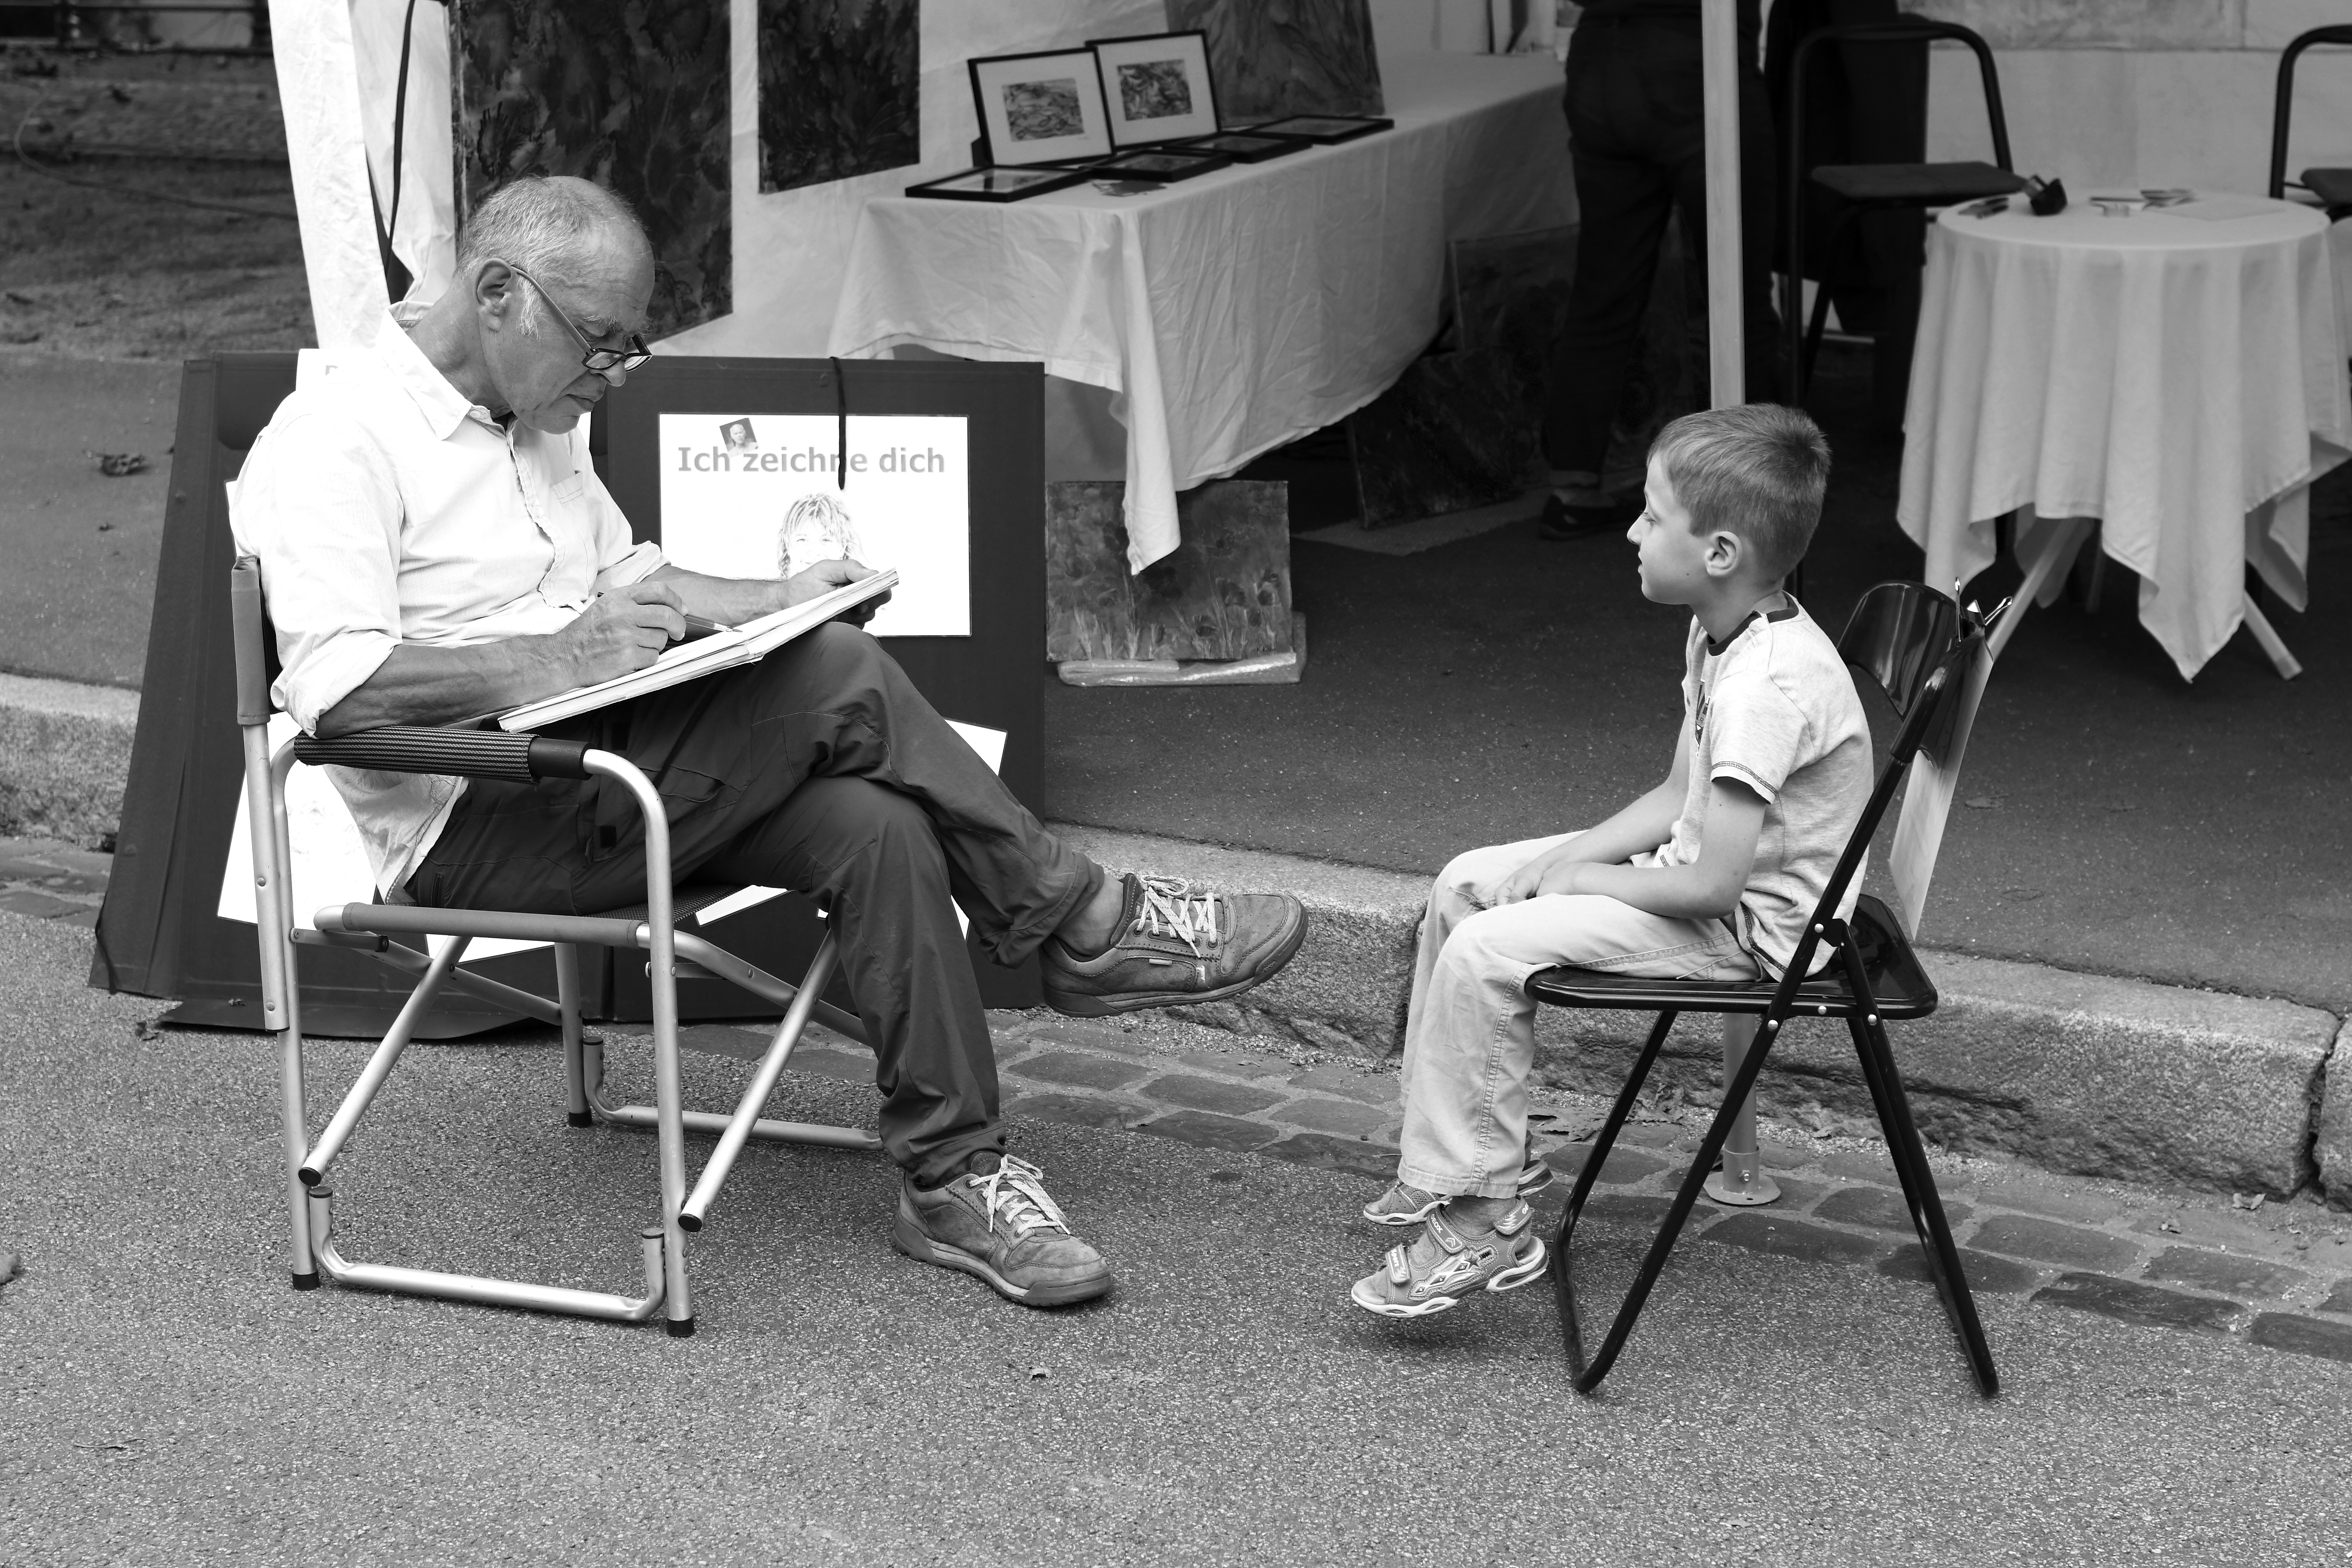
person, black and white, people, white, sitting, child, monochrome, streetphotography, bw, blackandwhite, blackwhite, photograph, germany, alemania, allemagne, sw, schwarzweiss, schwarzweis, flohmarkt, frankfurtmain, frankfurtammain, frankfurtam, frankfurtamain, germania, hesse, hassia, hessen, leute, strassenszene, frankfurt, schwarzweissfotografie, schwarzweisfotografie, fleamarket, museumsuferfest, monochrome photography, human positions